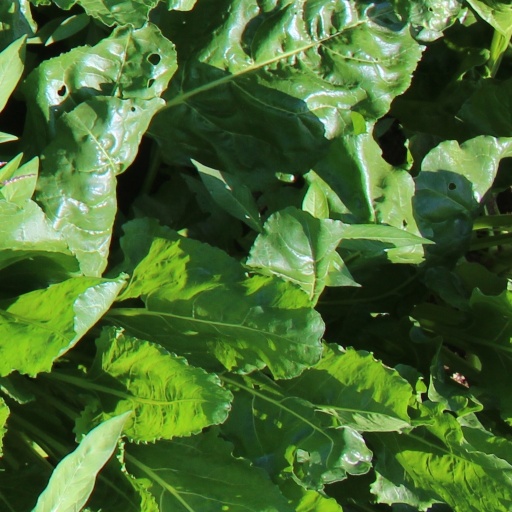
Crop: sugar beet